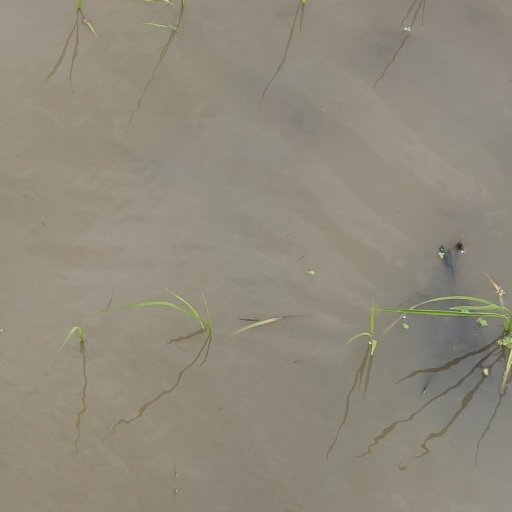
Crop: rice